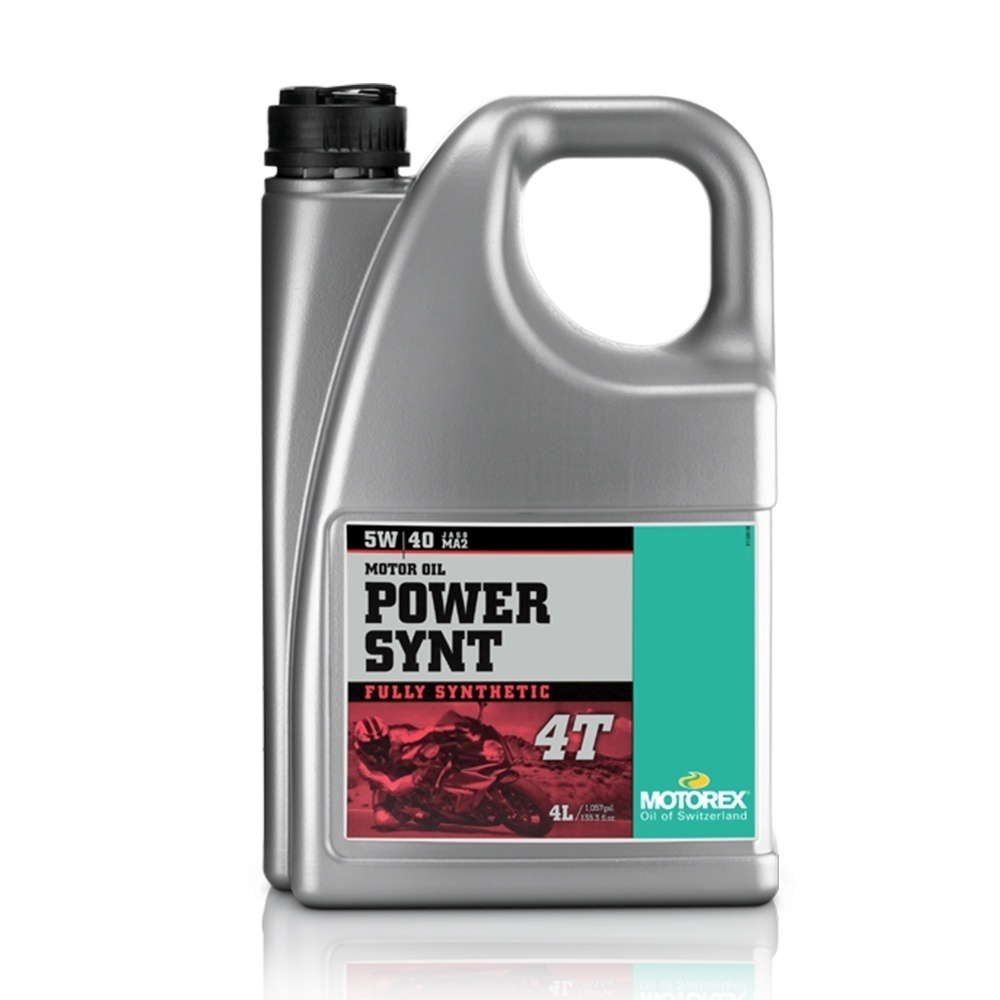
MOTOREX POWER SYNT 4T 5W40 4L 4 STROKE OIL
Power Synt 4T is a high-performance fully synthetic engine oil. Developed for high-performance engines with aggressive power development. JASO MA2 approval guarantees the fault-free functioning of wet multi-disc clutches. 100% synthetic race developed and proven double ester & PAO technology Serious power delivery Racing quality Optimum wear protection Extremely good thermal and shear stability Catalytic converter tested Ideal for wet multi-disc clutches (JASO MA2 approval) Ultimate clutch grip and sheer stability for smooth clutch operation Specifications: JASO MA2 API SN API SM API SL Multi-plate clutches in an oil bath are common in motorcycles. Besides the lubrication points in the engine, the motor oil also supplies the transmission and clutch assembly. The JASO MA2 speciﬁcation was created by the Japan Lubricating Oil Society (JALOS) for reliable clutch function and precise shifting in high-performance, high-torque motorcycles. All Moto Line four-stroke motorcycle motor oils in their various viscosities currently hold the key JASO MA2 approval, meaning they meet the cycle manufacturers’ strict speciﬁcations. View Technical Data Sheet
Brand: MOTOREX
Category: Vehicles & Parts > Vehicle Parts & Accessories > Vehicle Maintenance, Care & Decor > Vehicle Fluids > Vehicle Motor Oil